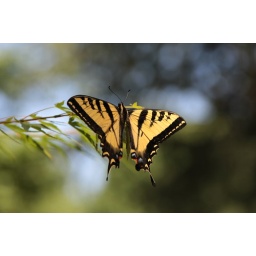
The City Park in Sonoma, California is wonderful, I spotted this Tiger Swallowtail sitting on a branch in perfect light.